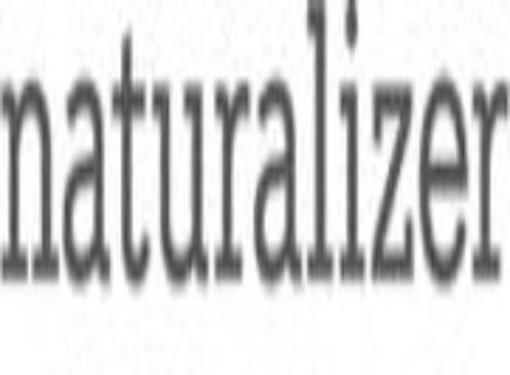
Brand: naturalizer-1
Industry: Clothes